Cody Hodgson

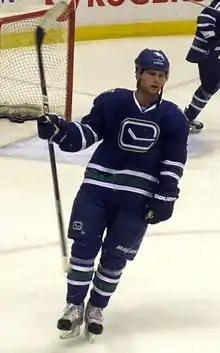
Hodgson with the Canucks in January 2012

Hodgson made his NHL debut on February 1, 2011, in a 4–1 win against the Dallas Stars. Centring the fourth line and playing on the second powerplay unit, he registered two shots in over nine minutes of ice time. The following day, he scored his first career NHL goal against Ilya Bryzgalov in a 6–0 win against the Phoenix Coyotes. In his third game, he recorded his first career NHL assist on a goal by Christian Ehrhoff against the Chicago Blackhawks; Vancouver won 4–3. After appearing in his first five NHL games, Hodgson was returned to the Moose on February 11. Team management explained to the media his call-up was a means to introduce him to NHL play and that they were more comfortable having him continue developing in the AHL with first-line minutes and a bigger role with the Moose. However, with the team's fourth-line centre role unfilled (Alain Vigneault had been using natural winger Tanner Glass in that position), he was called back to Vancouver within ten days. Hodgson played three more games for the Canucks before the team acquired fourth-line centre Maxim Lapierre from the Anaheim Ducks at the trade deadline on February 28. Hodgson was subsequently sent back down to Manitoba. He completed his professional rookie season with 30 points in 52 AHL games – ranking fifth in Moose scoring – and two points in eight NHL games.